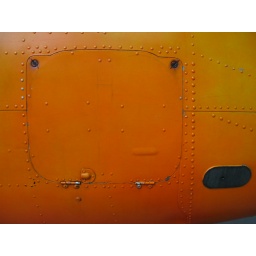
(A door in a plane at the Technical Museum Vienna.)